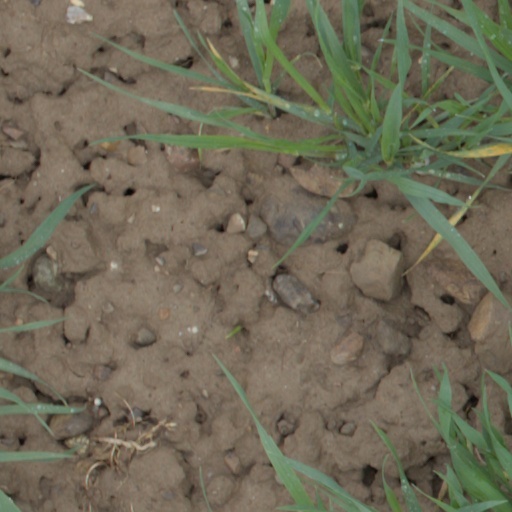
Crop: wheat